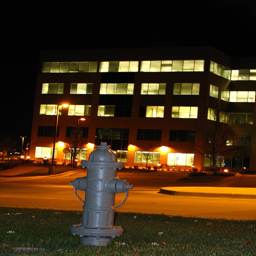
a grey  fire hydrant on the side of a street
Silver fire hydrant on a field in front of a building.
A fire hydrant in front of a lighted multi-level parking garage.
A gray fire hydrant across the street from a lit building at night.
A fire hydrant and a large building near a street.